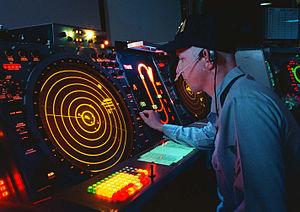
Le service de contrôle de la circulation aérienne, communément appelé contrôle aérien, est un service rendu par des contrôleurs aériens aux aéronefs afin d'aider à l'exécution sûre, rapide et efficace des vols. Il est l'un des trois services de la circulation aérienne prévus par la Convention de Chicago afin d'assurer la sécurité du transport aérien mondial, aux côtés de l'information de vol et de l'alerte. Le contrôle du trafic aérien obéit à des règles définies par l'Organisation de l'aviation civile internationale, transposées dans le droit national par chaque pays membre.
L'USS George Washington (CVN-73) est un porte-avions polyvalent américain à propulsion nucléaire, faisant partie de la classe Nimitz. Il est le troisième porte-avions de la sous-classe Theodore Roosevelt, et fait partie des 11 porte-avions géants de l'US Navy.